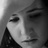
Emotion: sad